Valery Bukhvalov

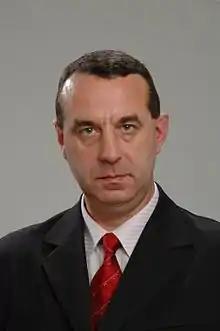

Valery Alekseevich Bukhvalov (born 9 July 1957 in Rēzekne) is a Latvian Russian politician and pedagogue, member of 9th Saeima from ForHRUL.